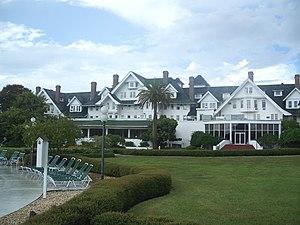
Belleair est une petite ville des États-Unis située dans le comté de Pinellas, dans l'ouest de la Floride. Elle se trouve au sud de l'agglomération de Clearwater.